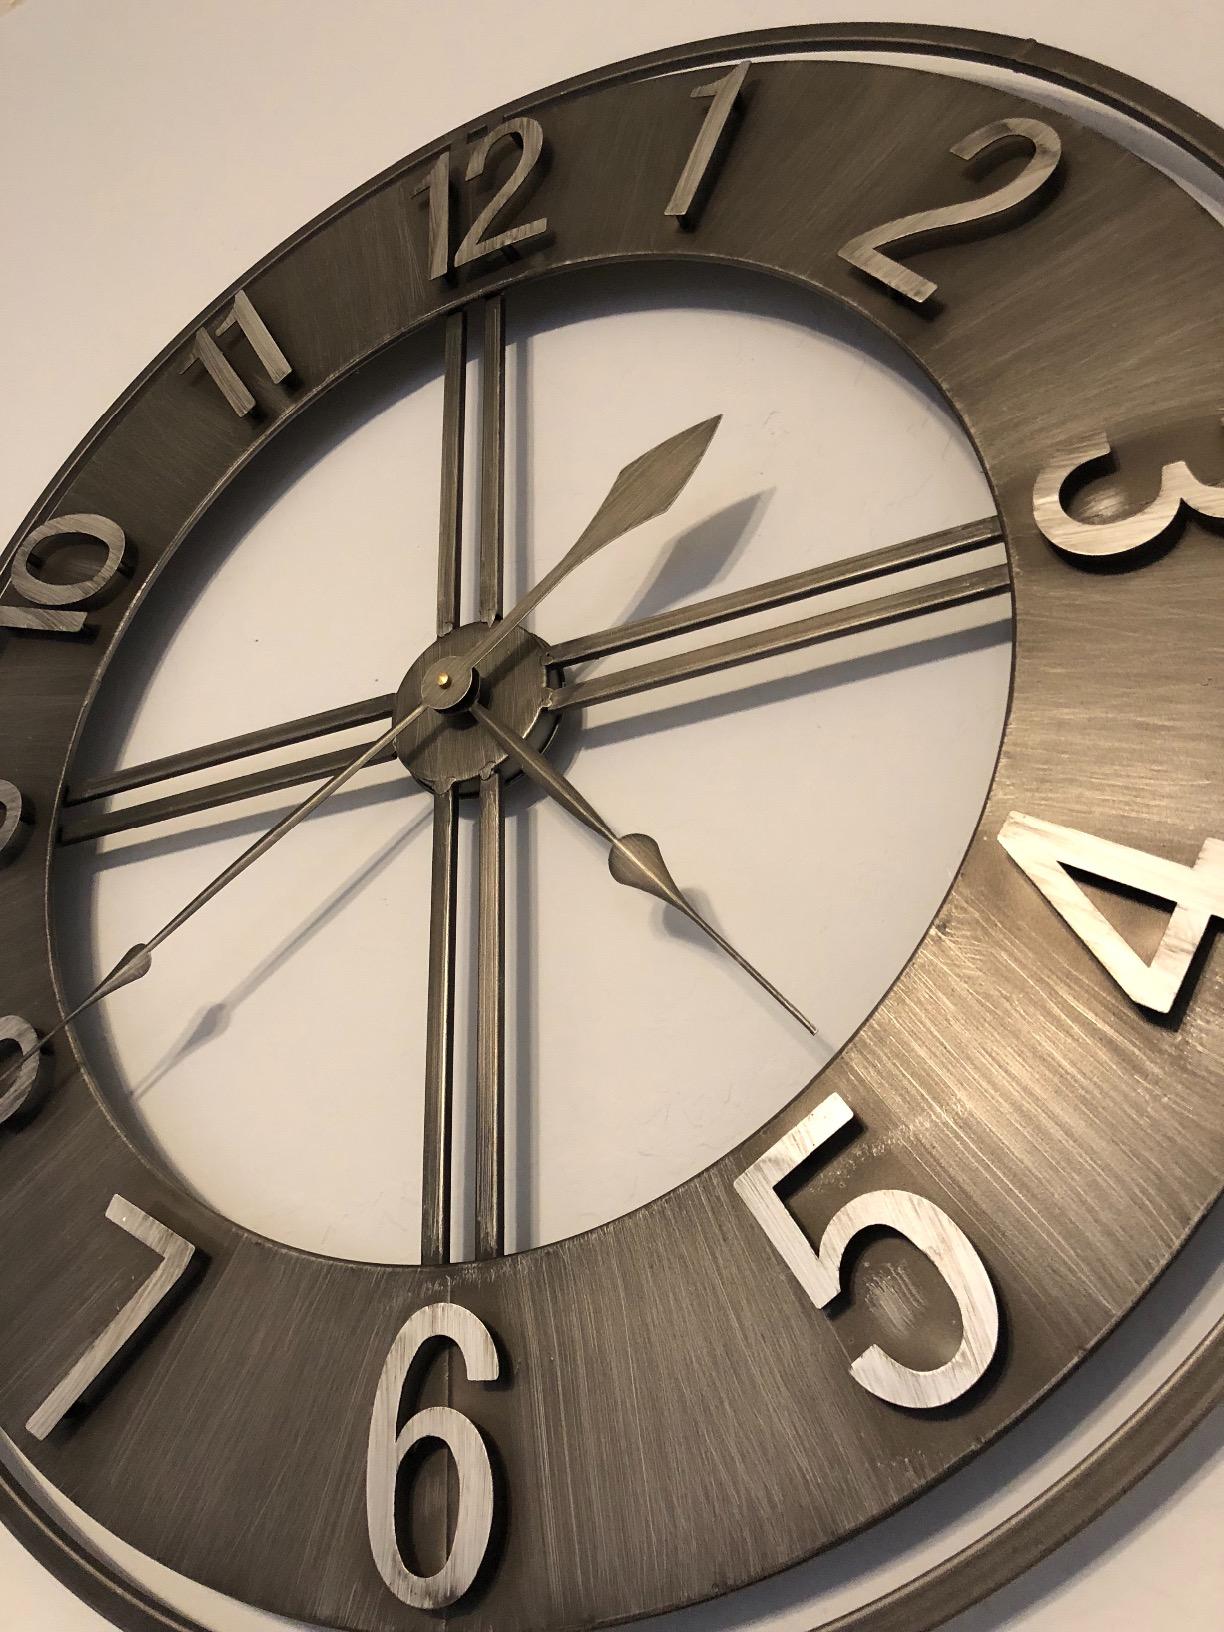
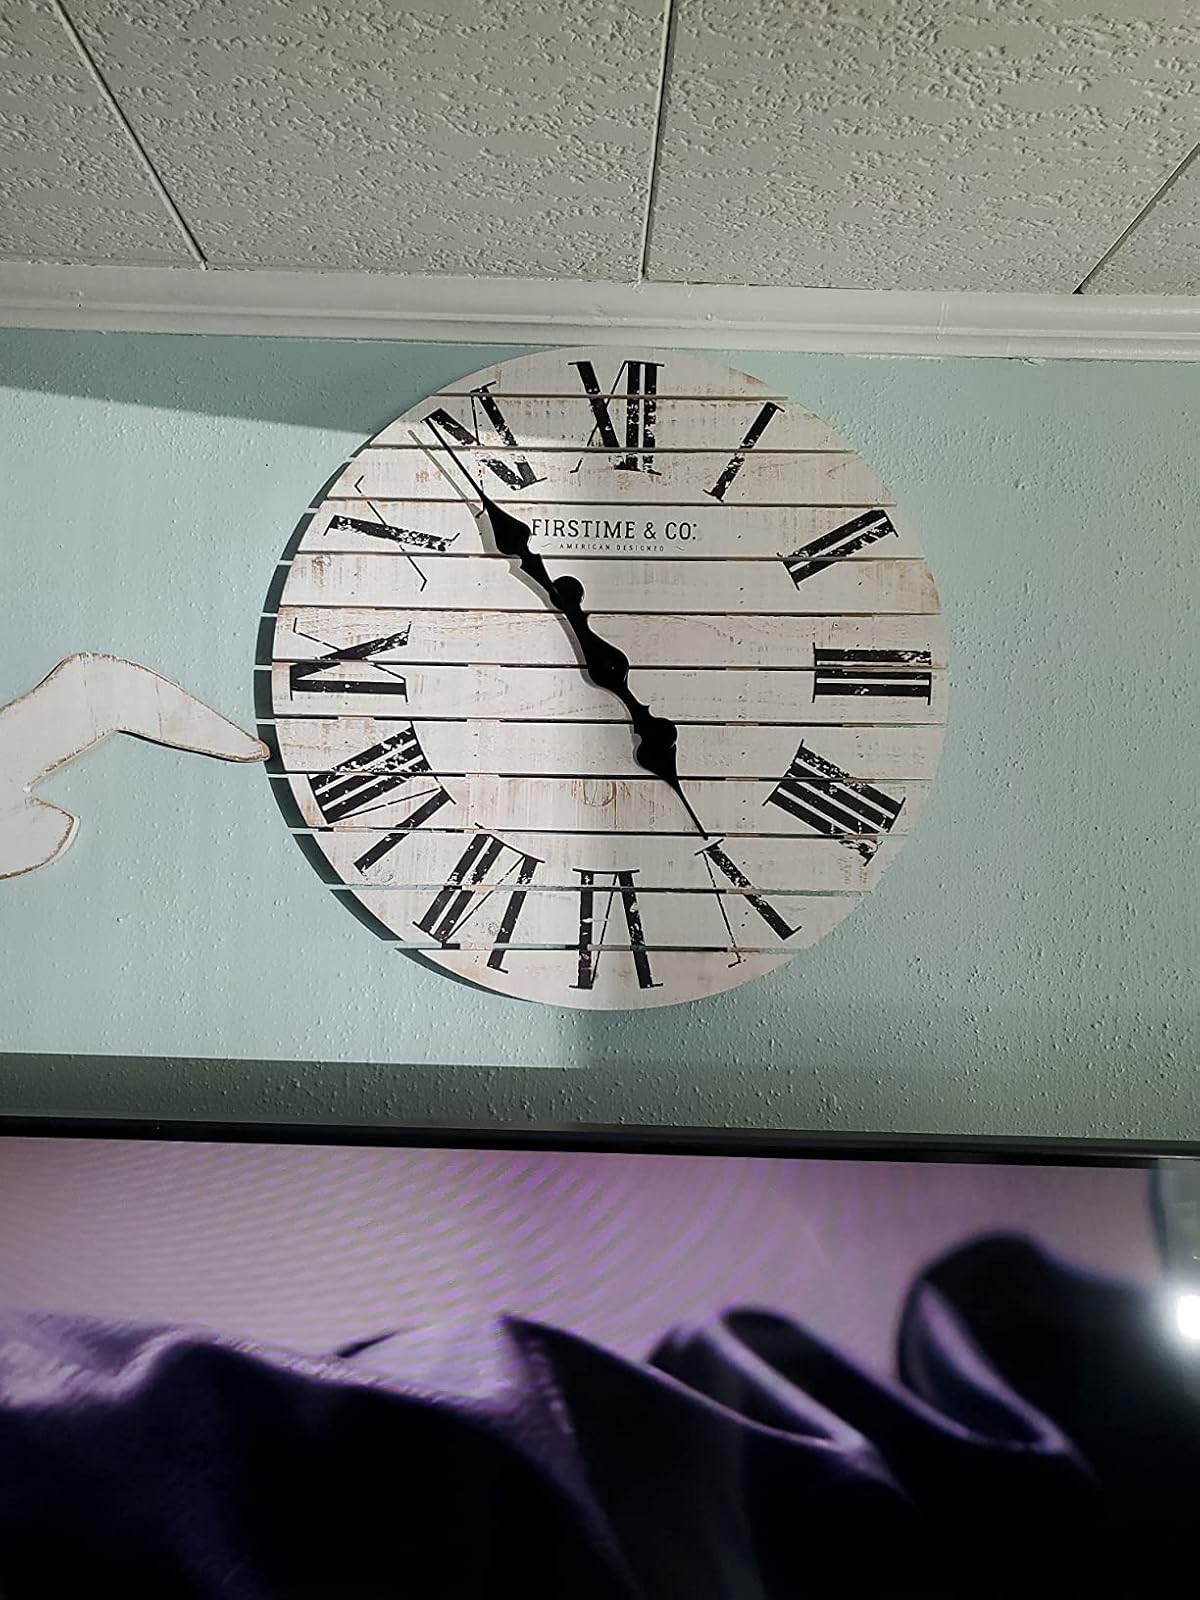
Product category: clock
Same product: no